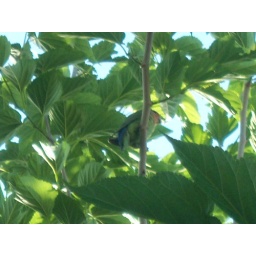
My love bird that lives in my mulberry tree